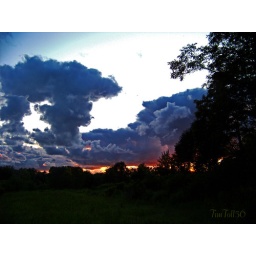
angry sky long dark night ,dog on the bed cat under the chair